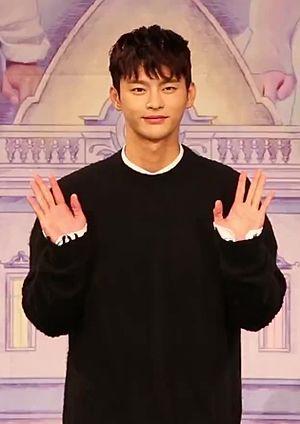
Seo In-guk, né le 23 octobre 1987 à Ulsan, est un acteur et chanteur sud-coréen. Il est le gagnant de la saison 1 de l'émission sud-coréenne, Superstar K.